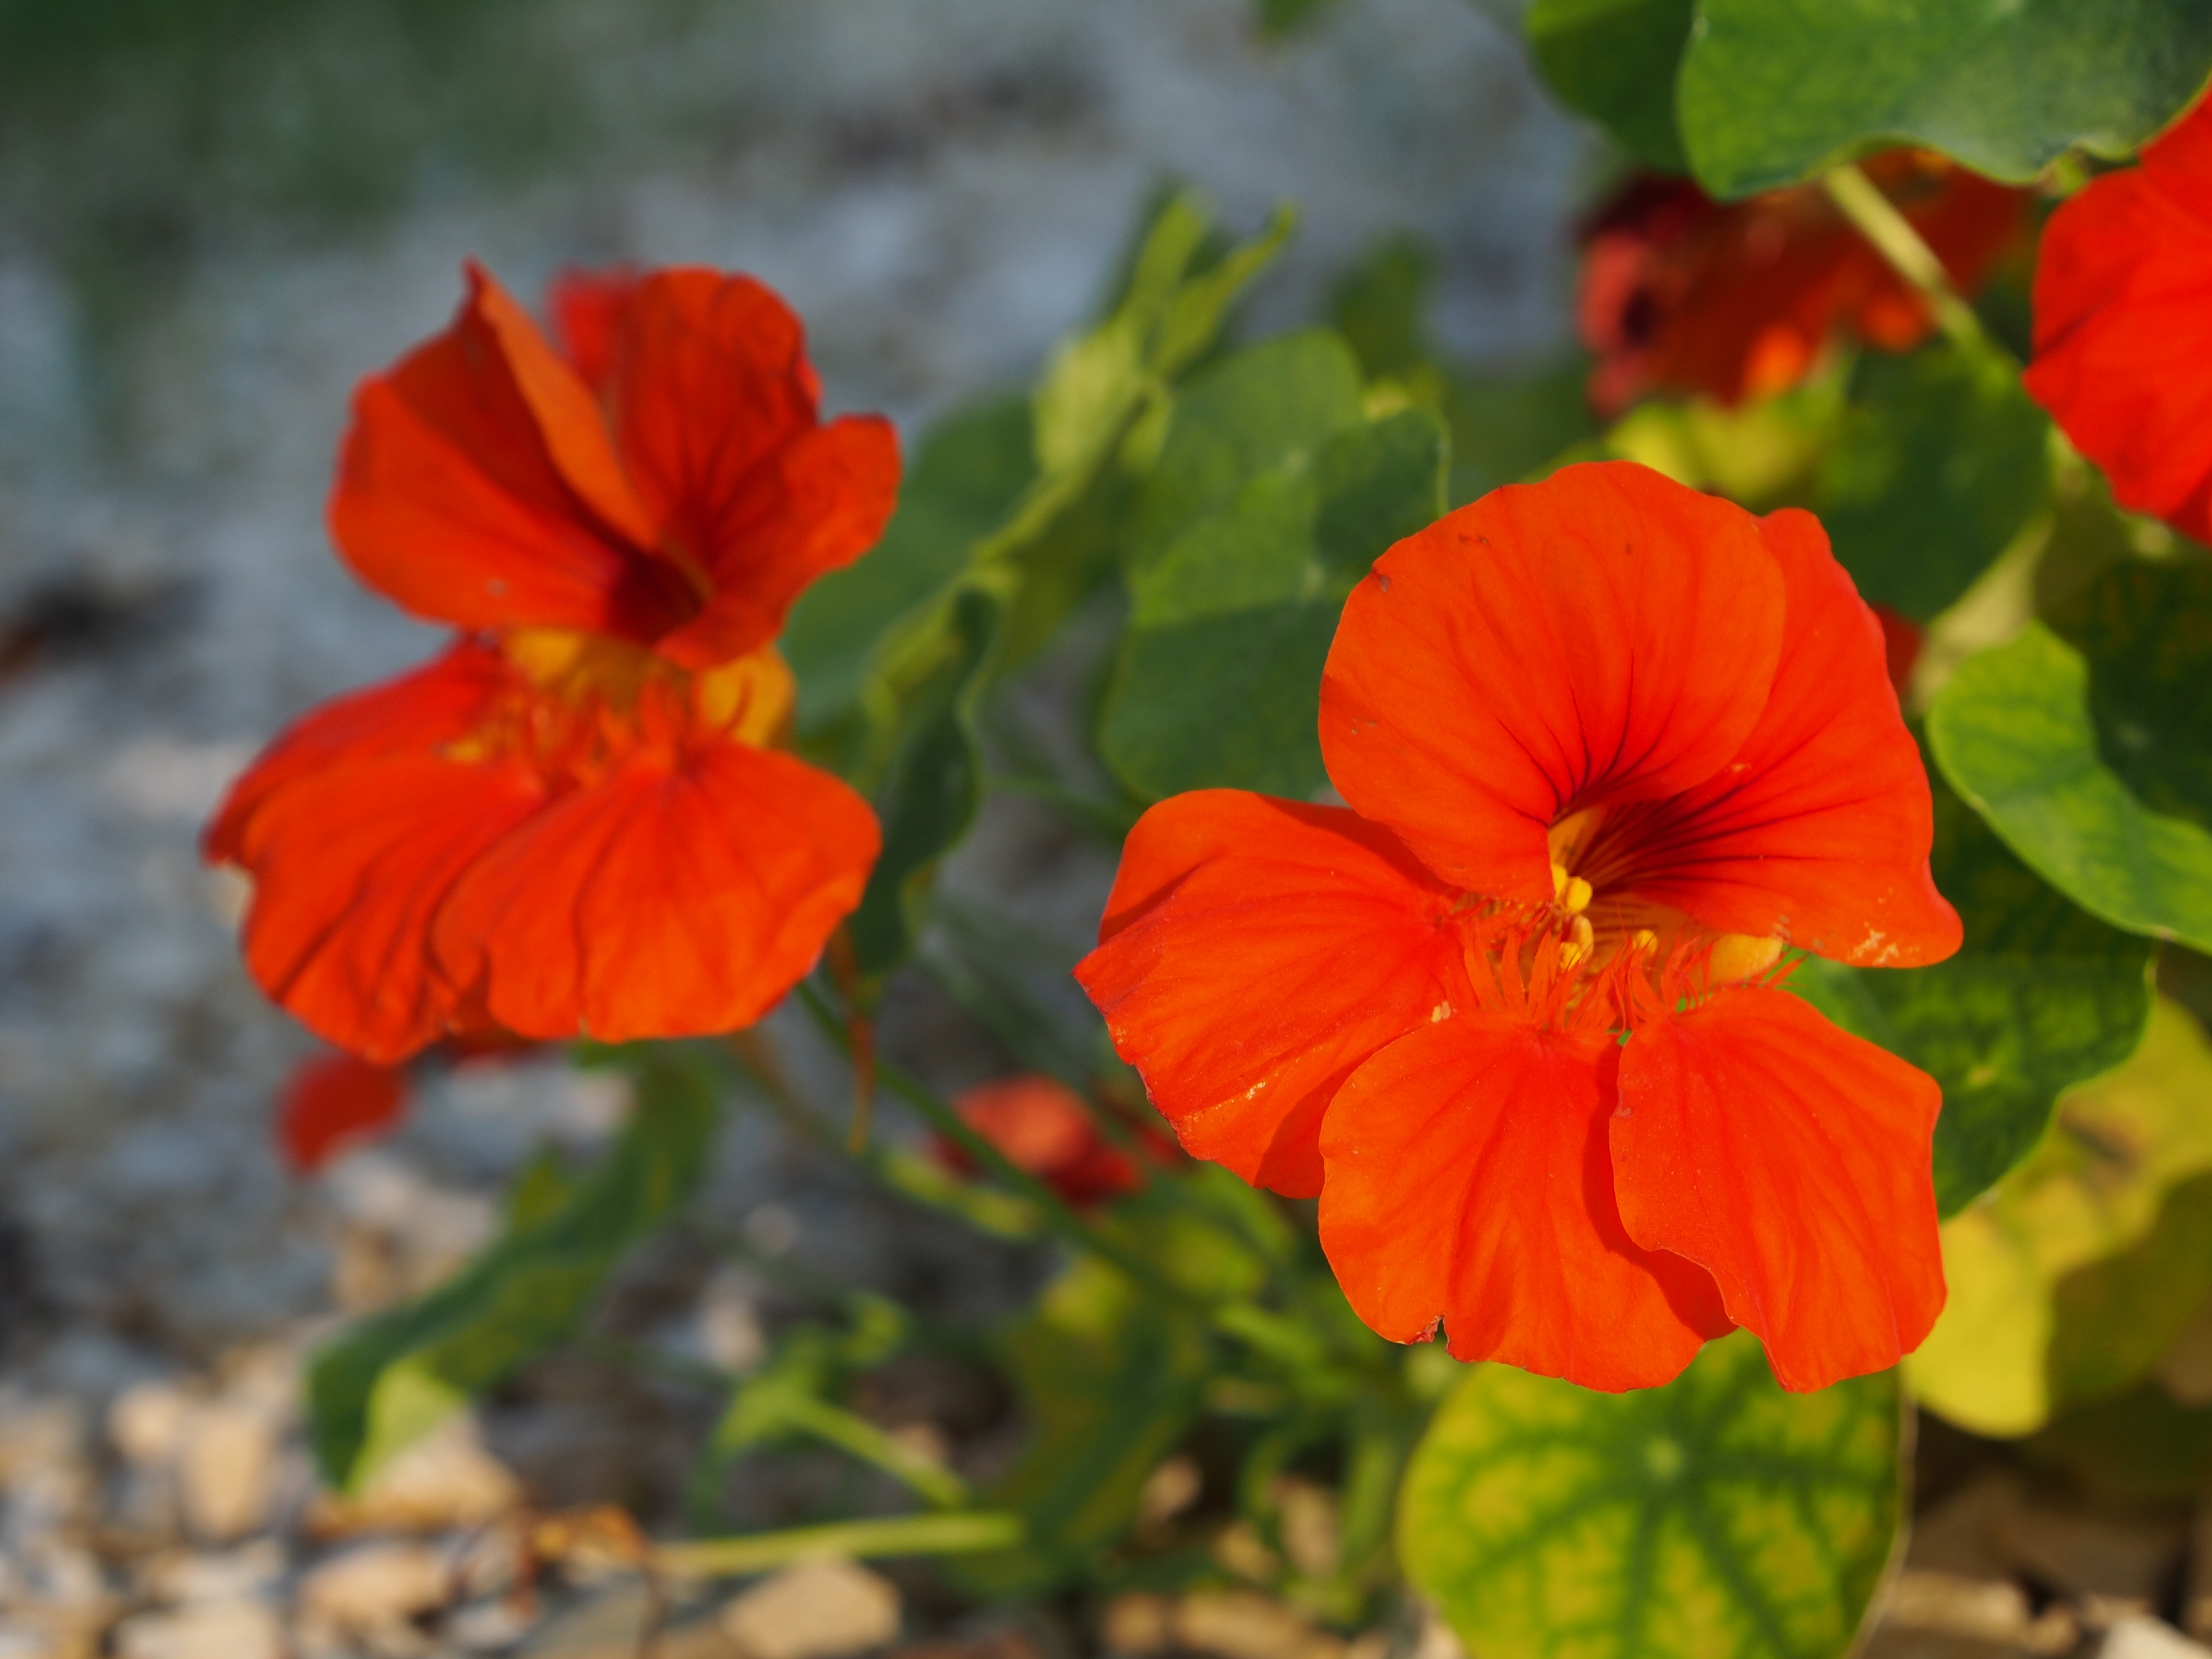
blossom, plant, leaf, flower, petal, bloom, orange, red, botany, garden, flora, wildflower, nasturtium, macro photography, pansy, flowering plant, annual plant, land plant, violet family